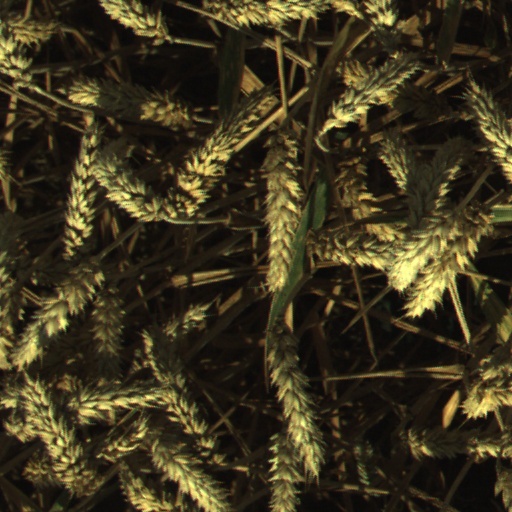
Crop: wheat